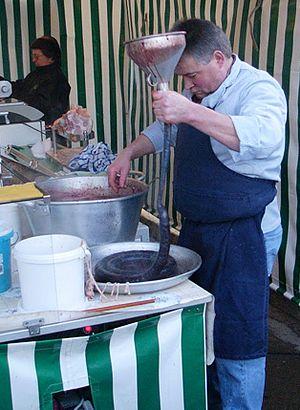
Mise du boudin noir en boyau
Le boudin à la viande est une spécialité du sud-ouest de la France.
Le boudin est une préparation de charcuterie mise dans des boyaux. Il se consomme froid ou chaud.
Le boudin noir, variété de boudin, est l'une des plus anciennes charcuteries connues. Il est fabriqué à partir de sang de porc, de graisse de porc et de condiments, et, dans une moindre mesure, de sang de mouton et de chèvre. Le sang de volaille ou de cheval est également employé, mais plus rarement.